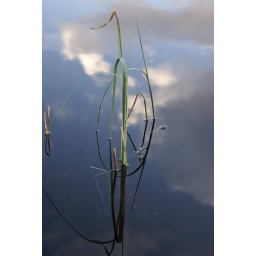
Straw in water reflecting evening sky